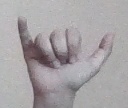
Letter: ya